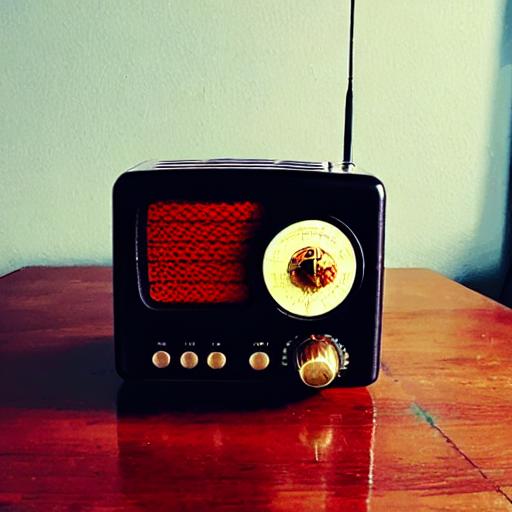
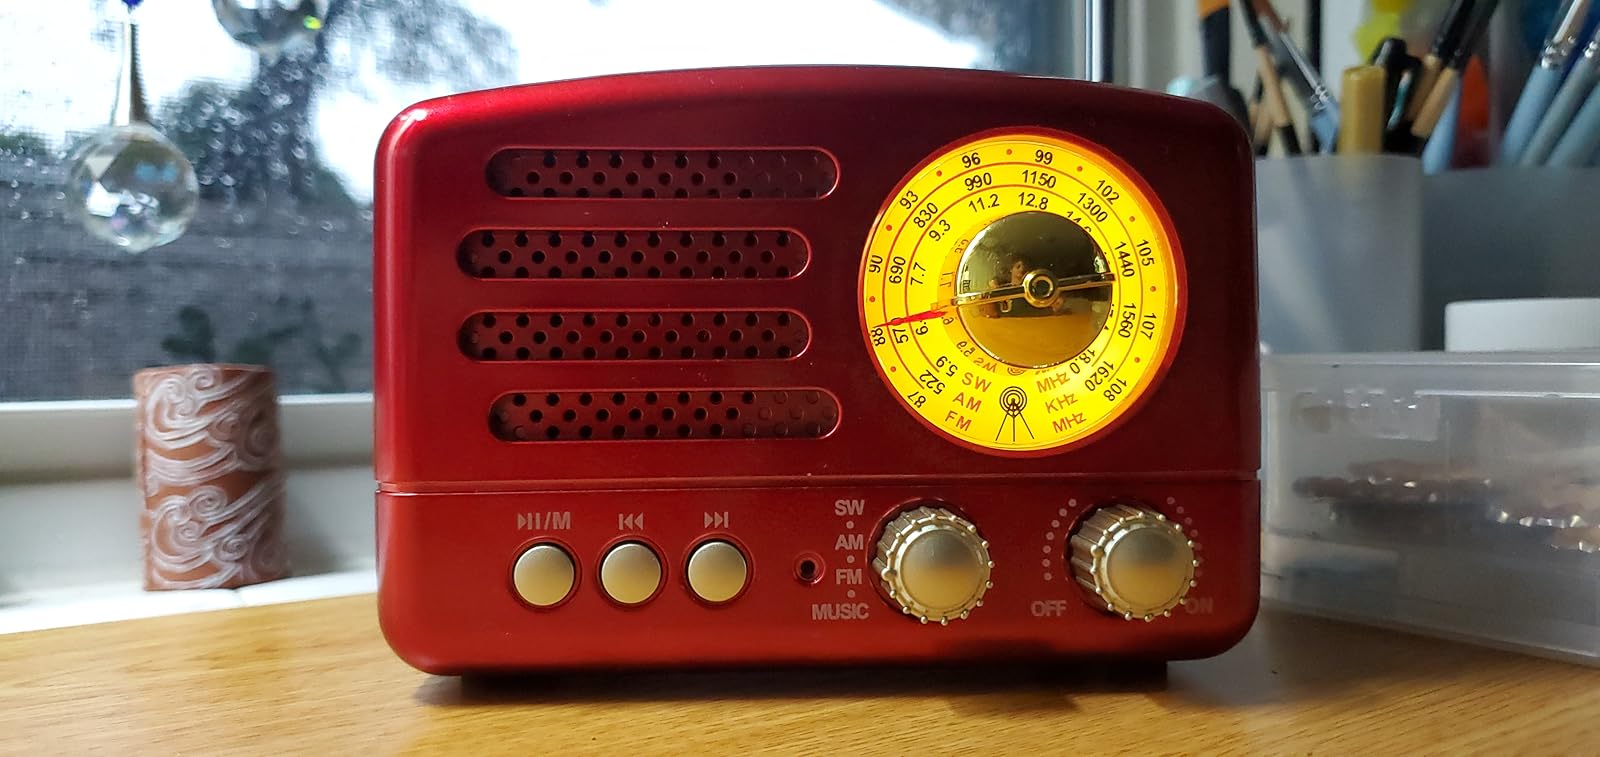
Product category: radio
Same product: no